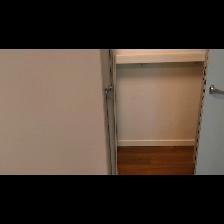
Label: NonHuman